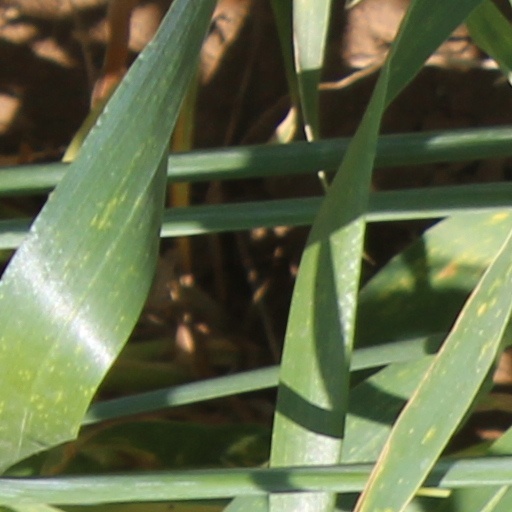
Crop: wheat